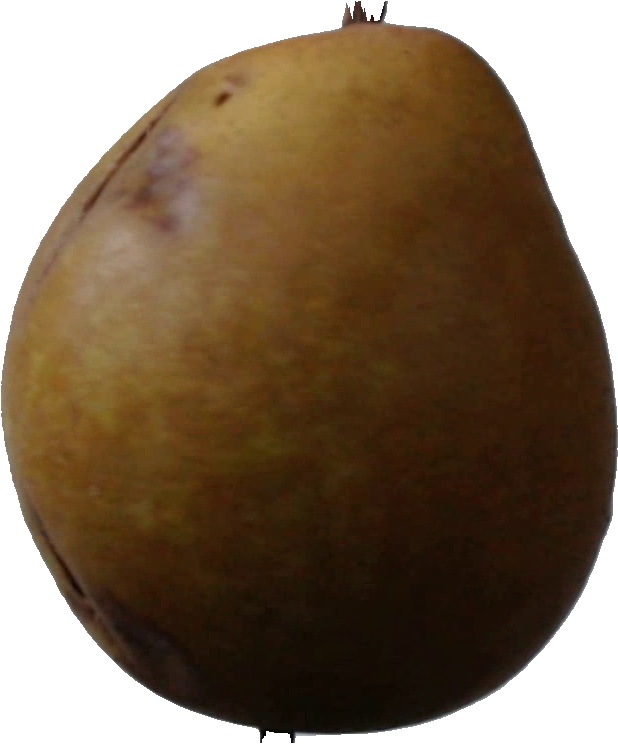
Label: pear_3